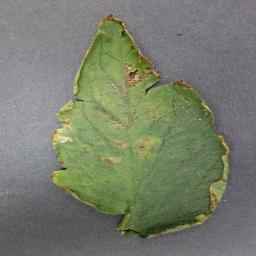
Label: Tomato___Bacterial_spot